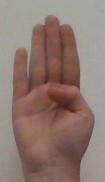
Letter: kaaf